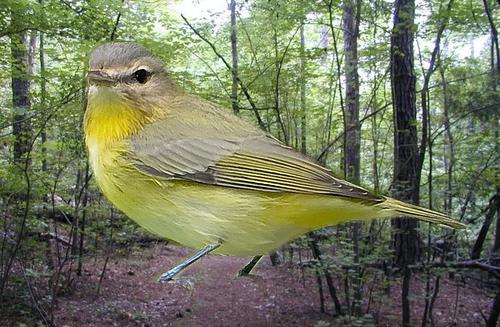
Bird species: Philadelphia_Vireo
Bird type: landbird
Background: land